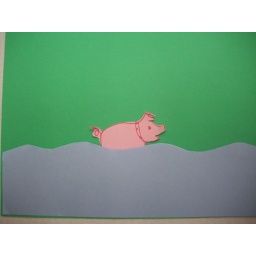
pig in the water